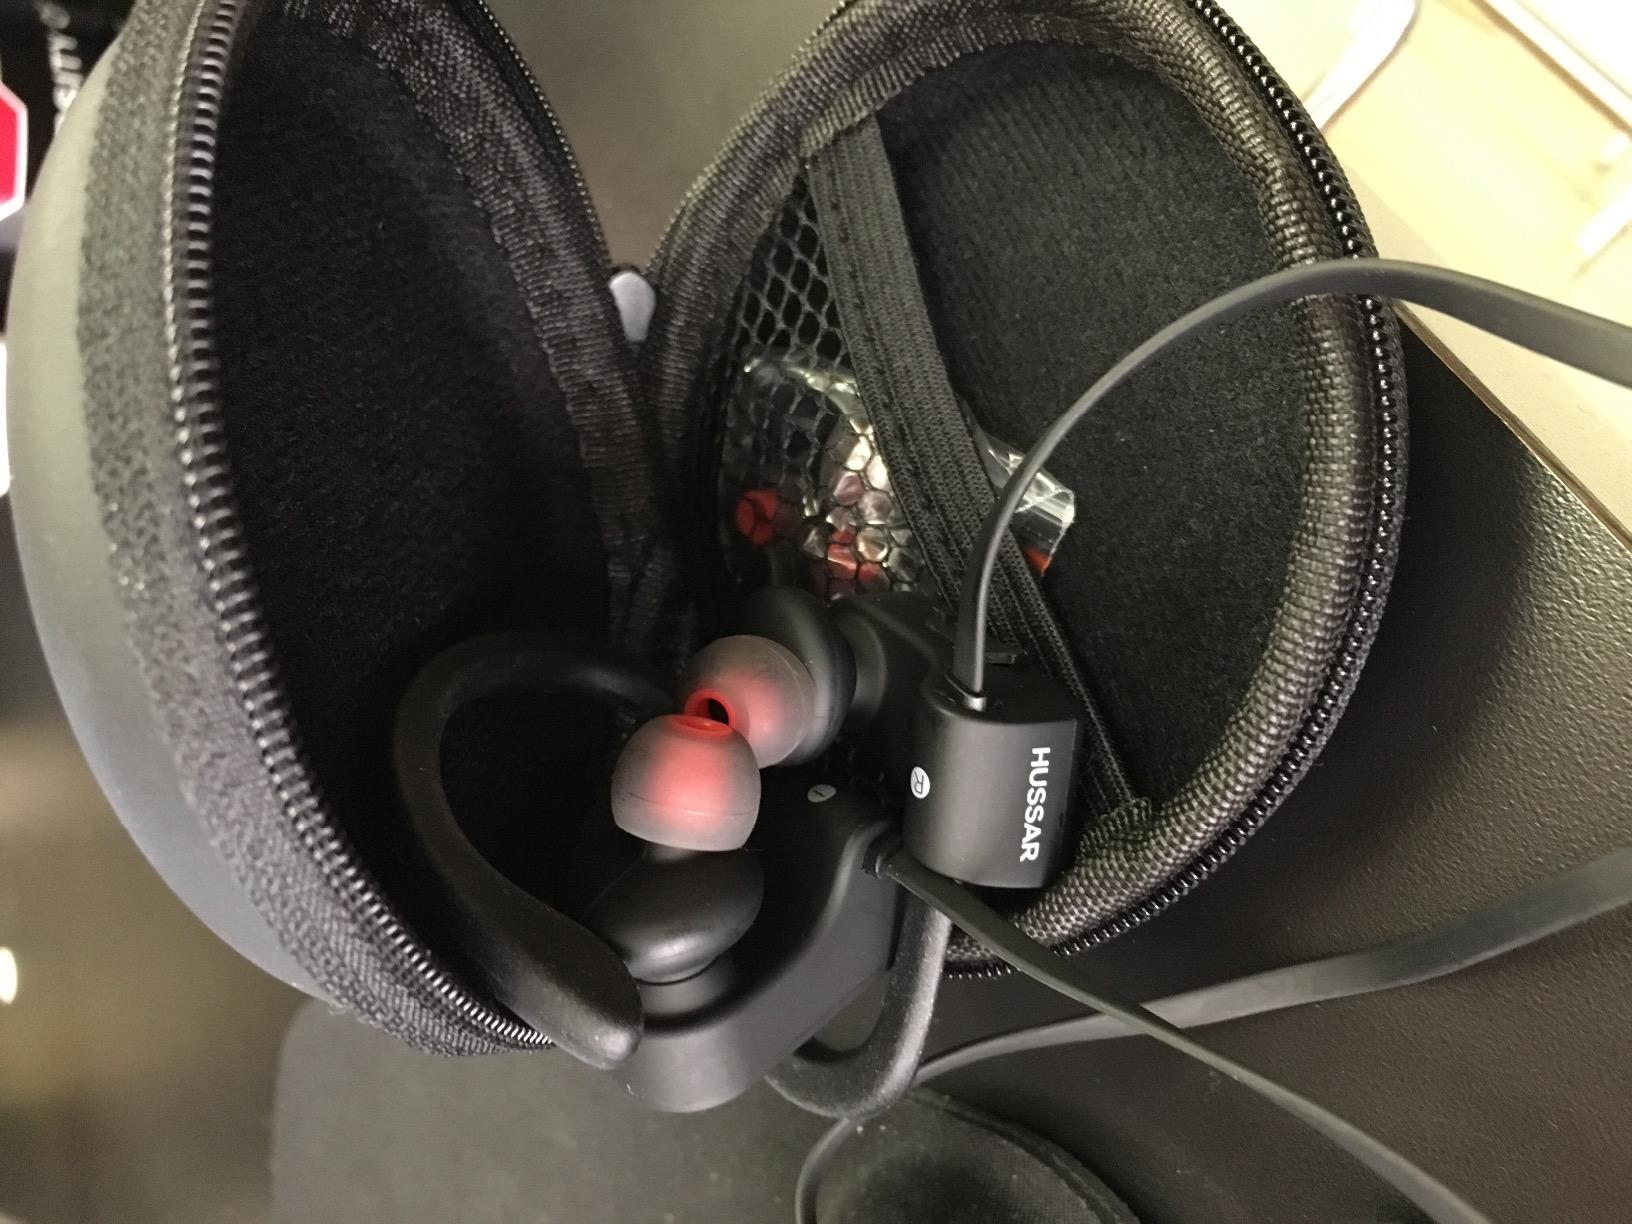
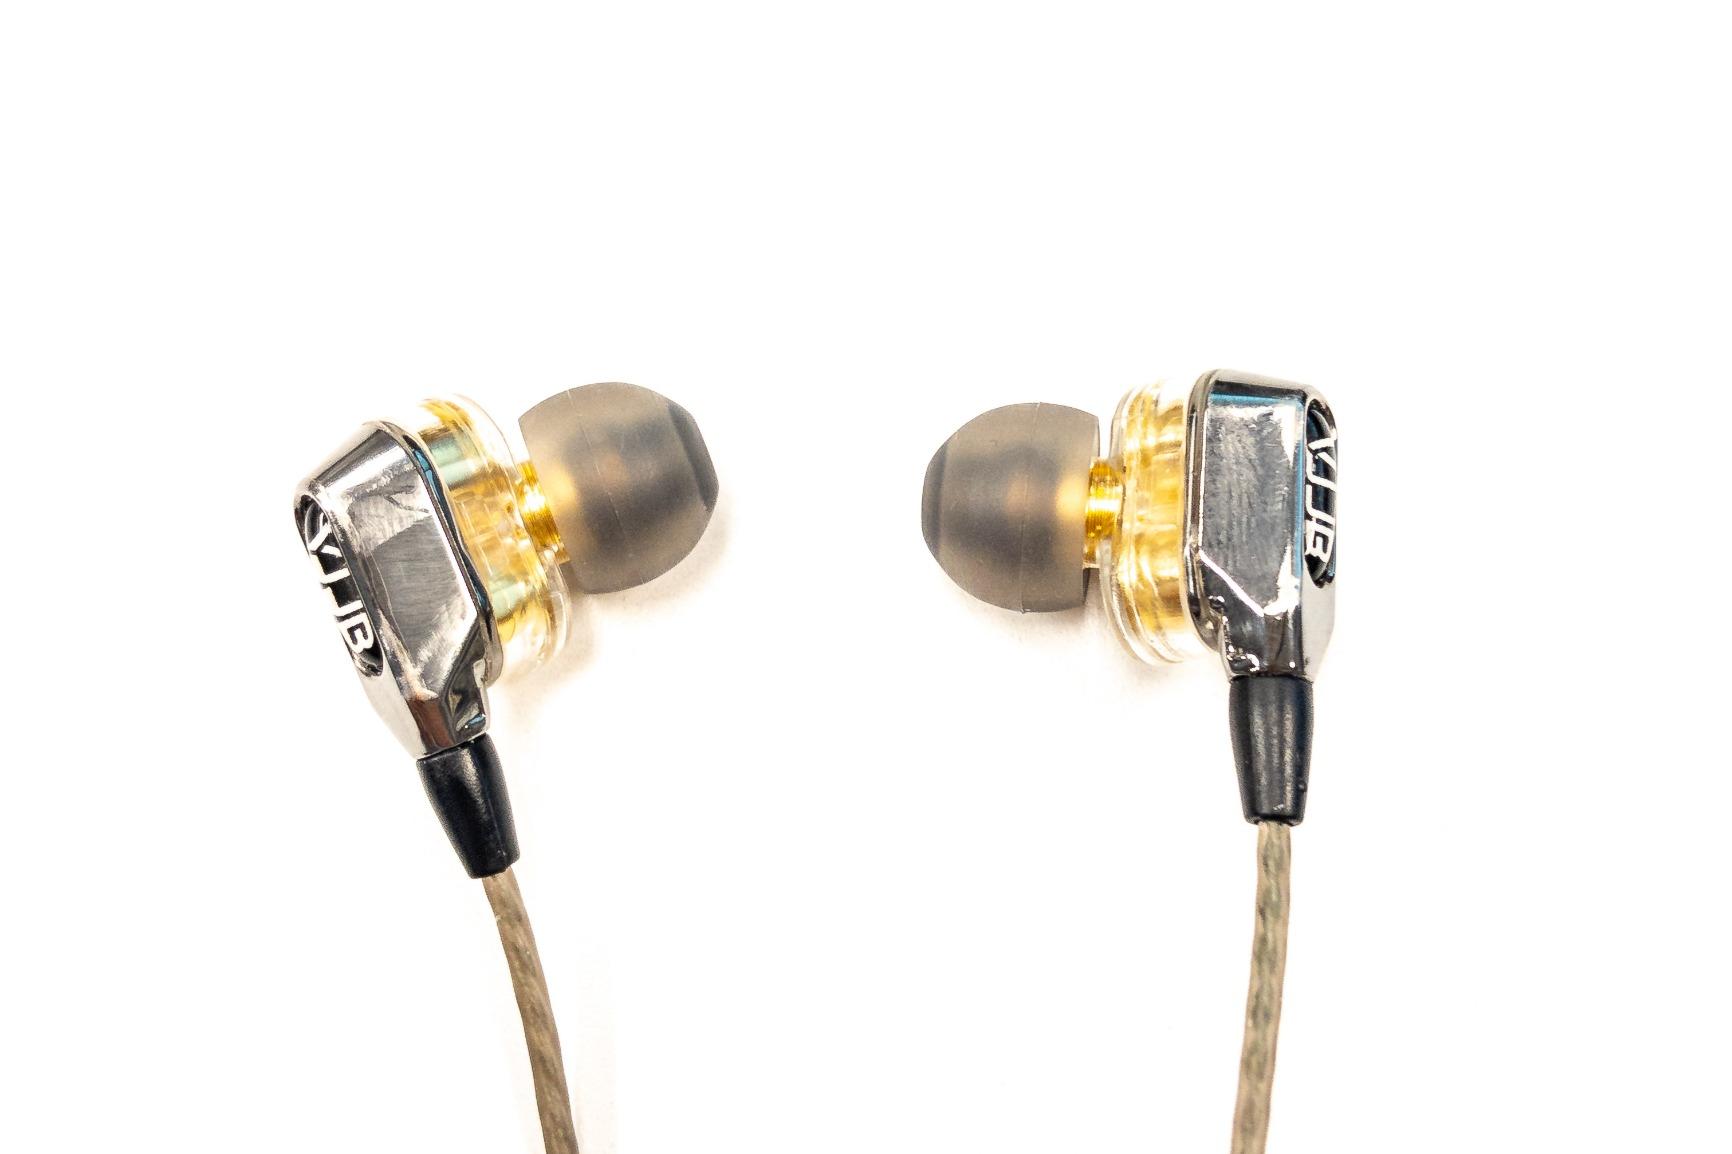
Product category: headphones
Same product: no